Beach handball at the 2022 Central American and Caribbean Beach Games

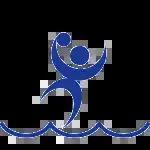

Beach Handball competition of the 2022 Central American and Caribbean Beach Games in Santa Marta were held from 20 to 23 November at the .